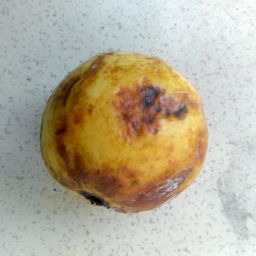
Fruit: Guava
Quality: Bad